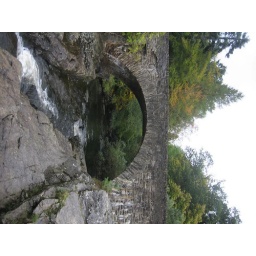
bridge over the river dochart